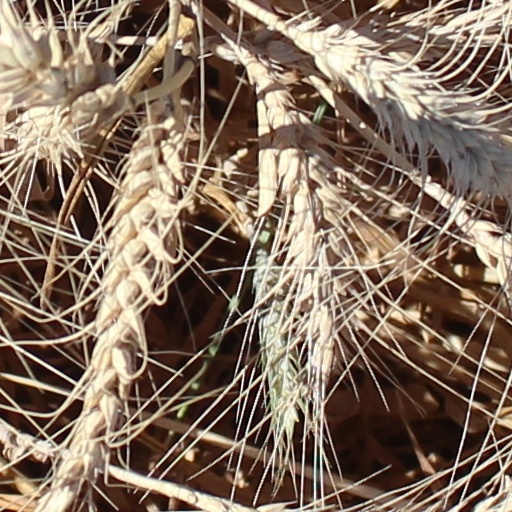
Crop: wheat